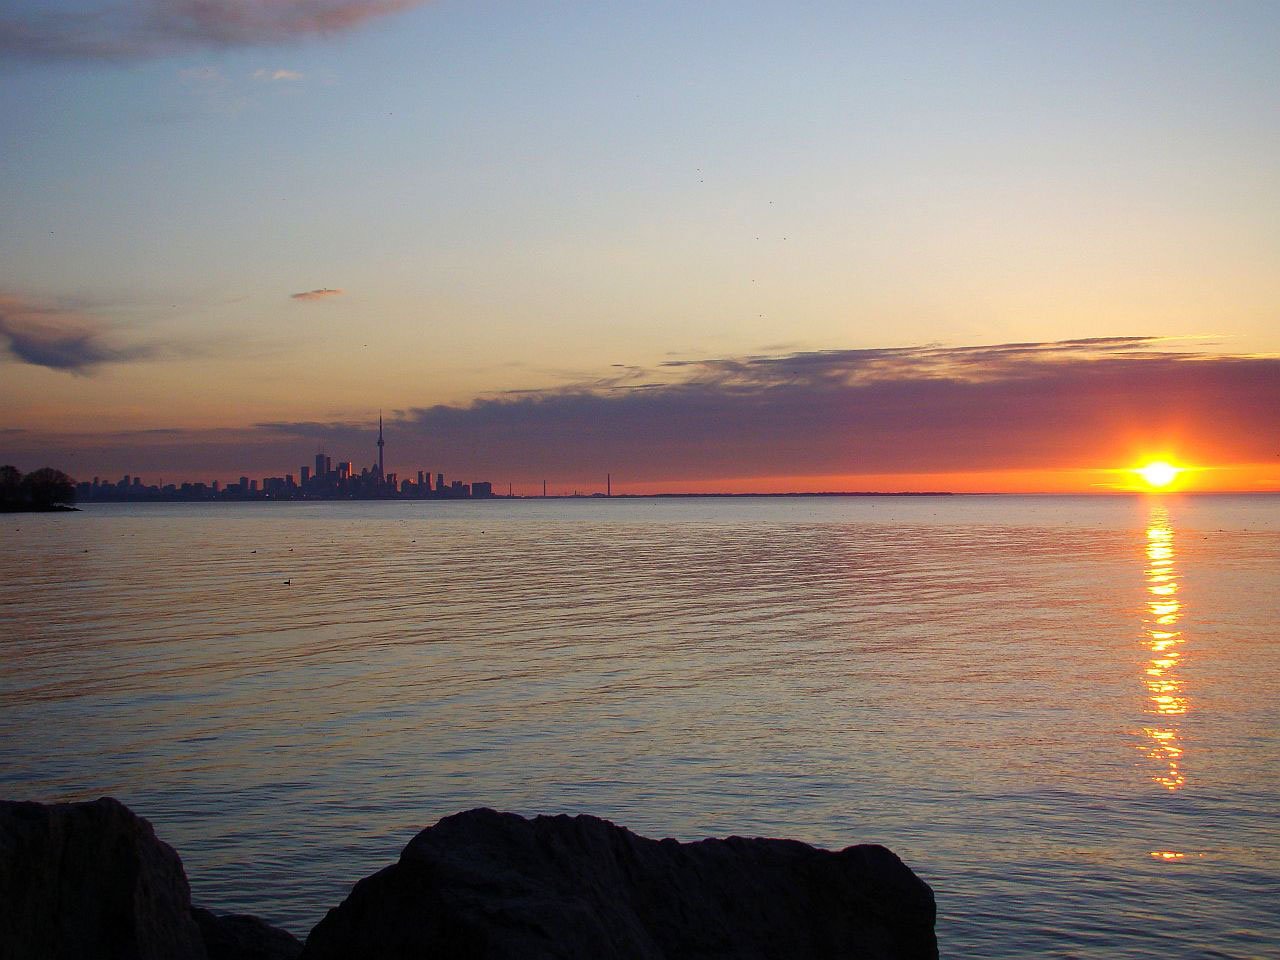
beach, sea, coast, ocean, horizon, light, cloud, sky, sun, sunrise, sunset, skyline, sunlight, morning, shore, lake, building, dawn, city, dusk, evening, reflection, bay, body of water, toronto, afterglow